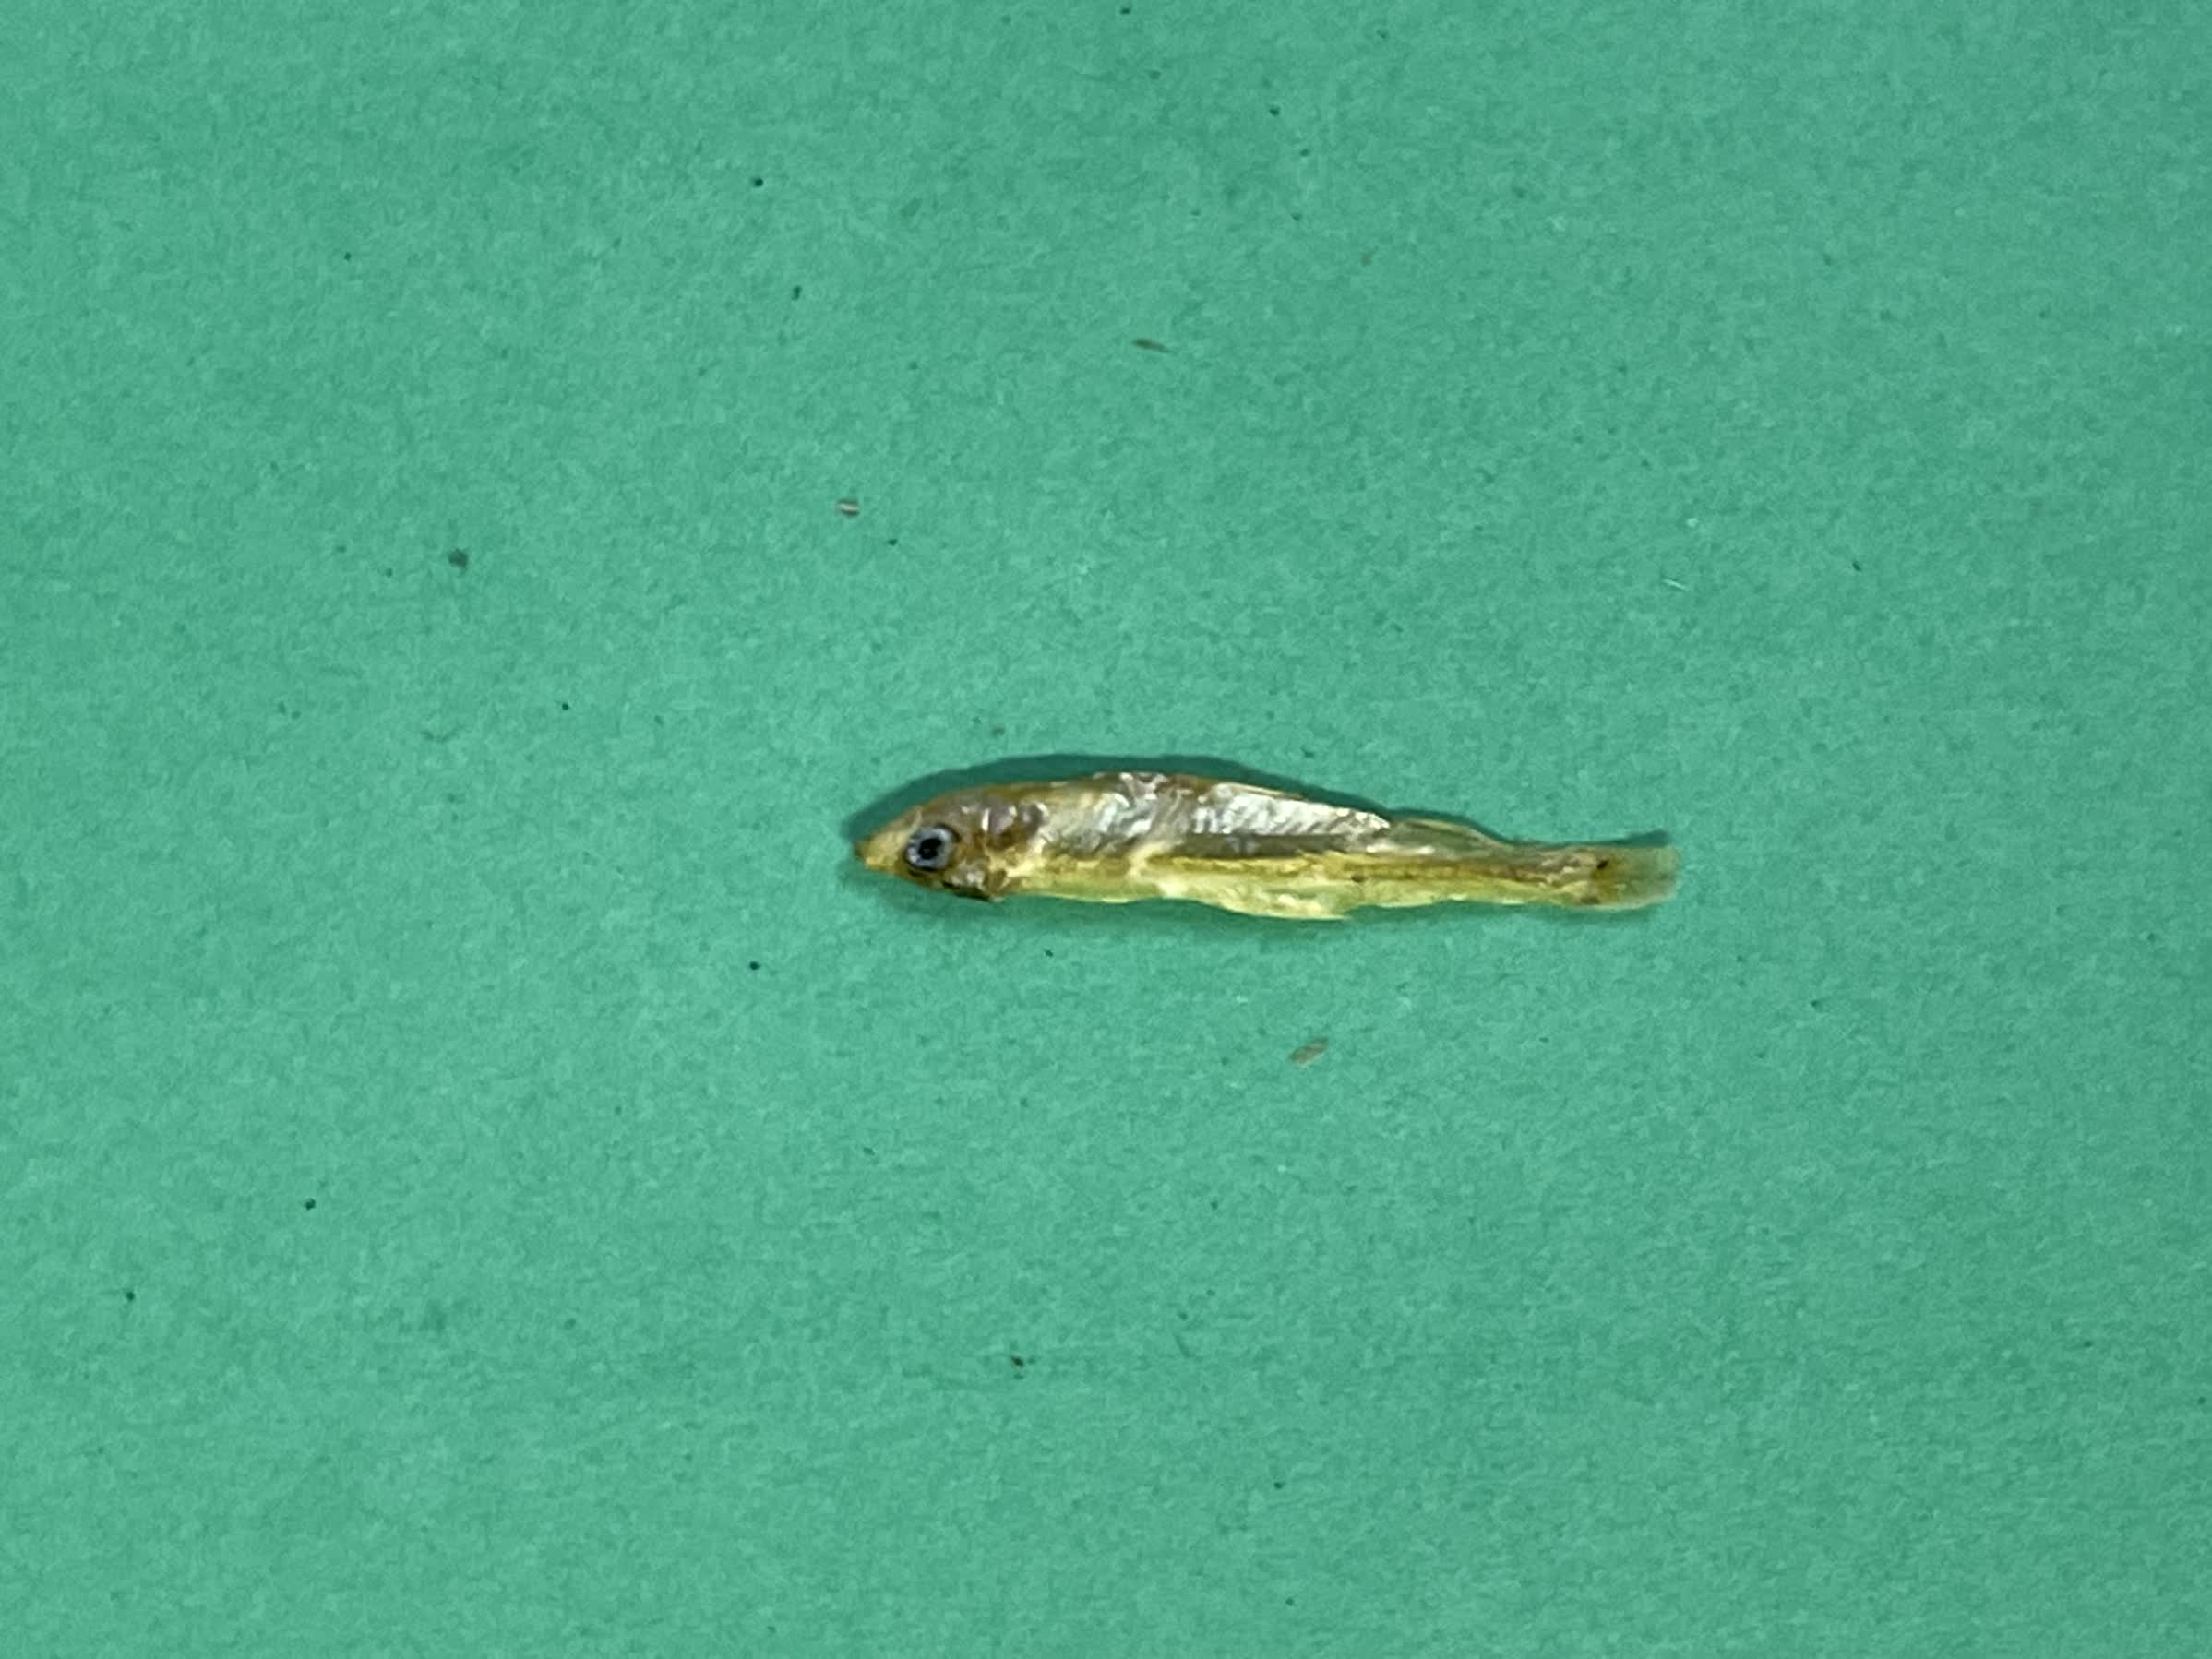
Species: kachki